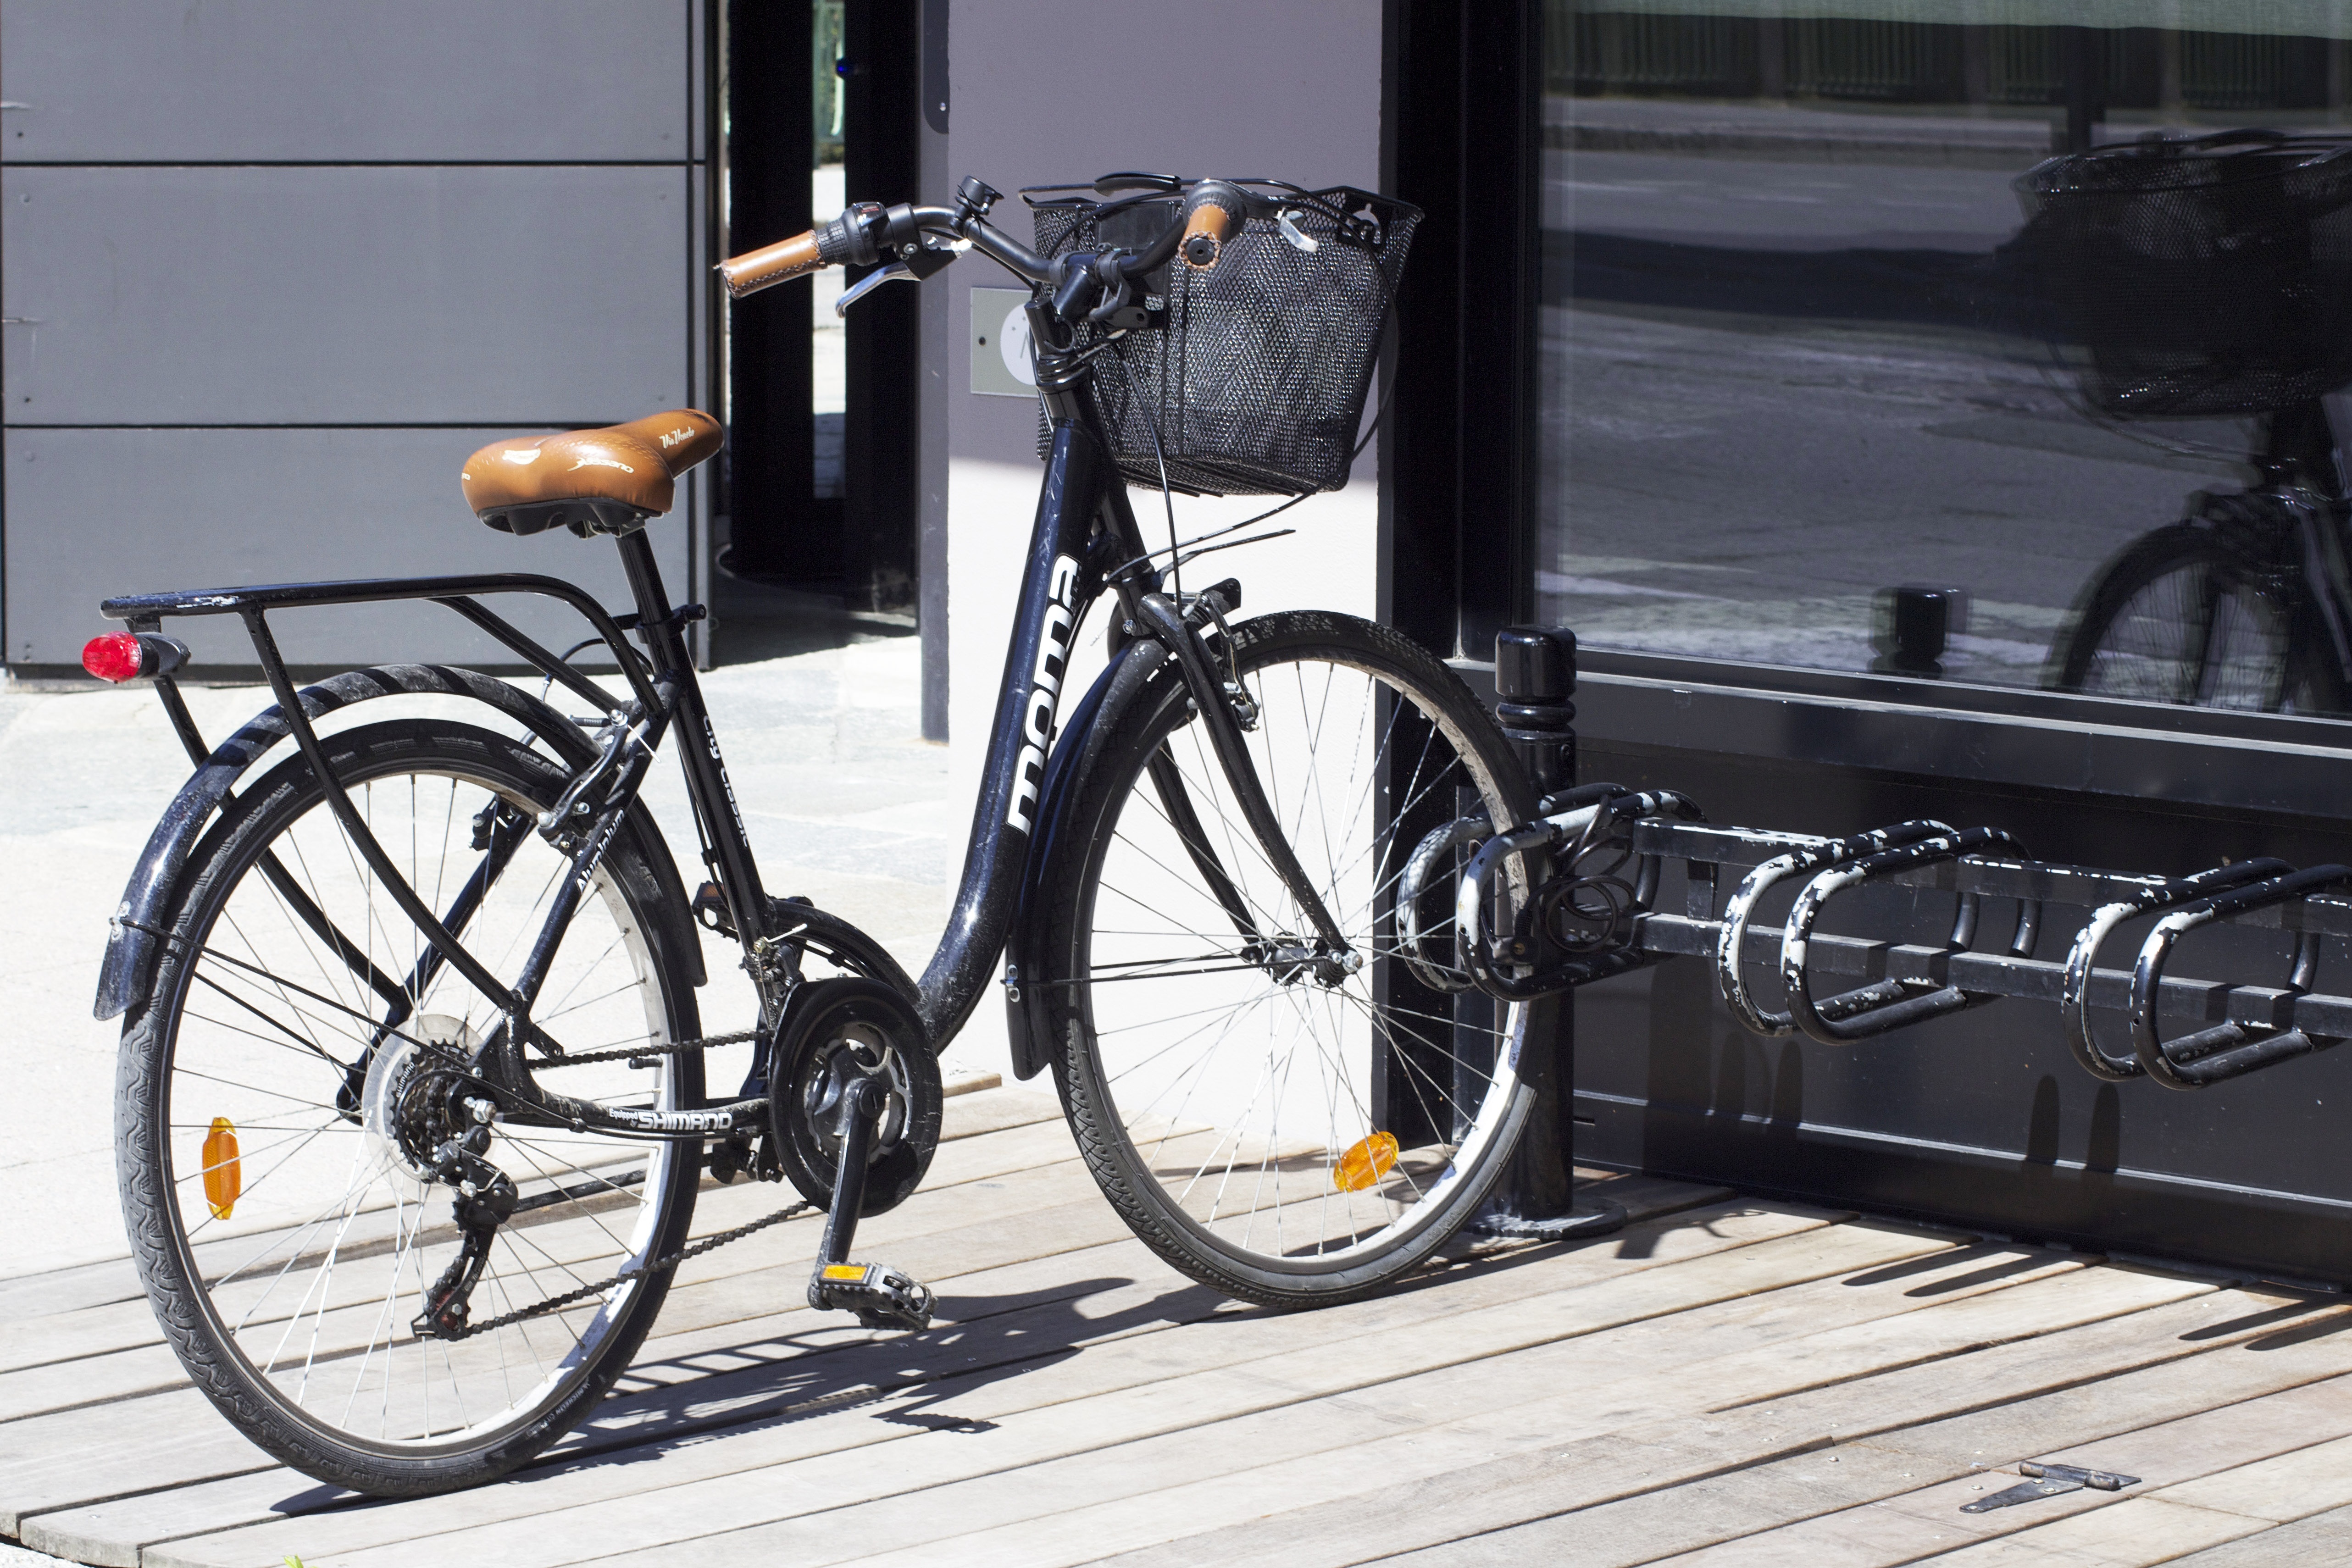
wheel, town, bicycle, bike, city, transport, vehicle, sports equipment, cycling, land vehicle, road bicycle, racing bicycle, hybrid bicycle